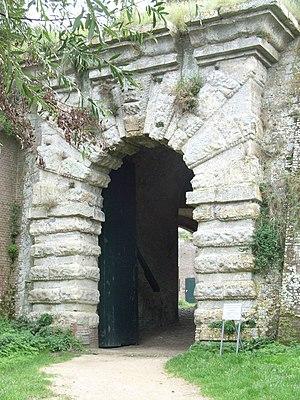
Fort Rammekens est un fort maritime construit au XVIᵉ siècle situé à Ritthem à l'est du port néerlandais de Flessingue, sur l'île de Walcheren, dans la province de Zélande, aux Pays-Bas. Il est considéré comme l'une des plus anciennes fortifications côtières subsistantes en Europe de l'ouest.